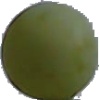
Label: Grape White 4